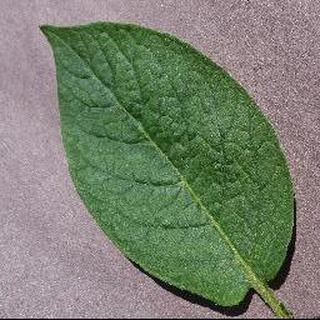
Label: healthy_potato